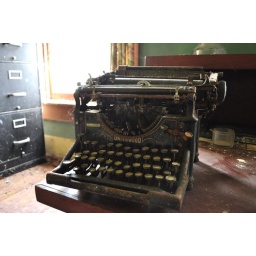
"no more memos" in the "ANAlog room" @ guitar house